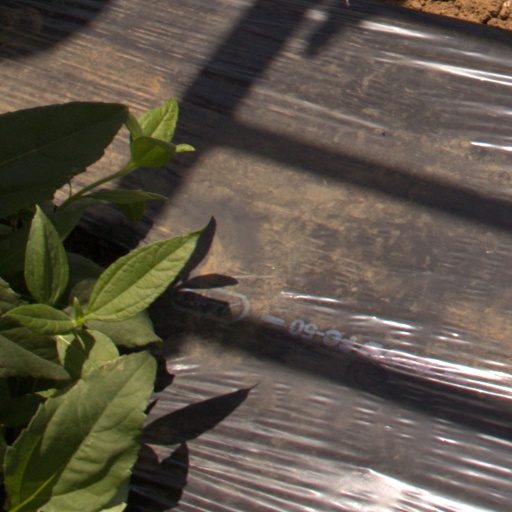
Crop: Jerusalem artichoke